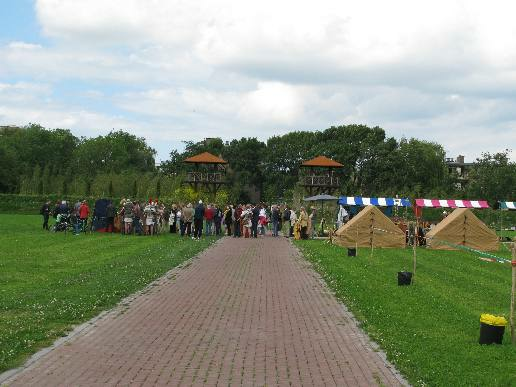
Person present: Yes